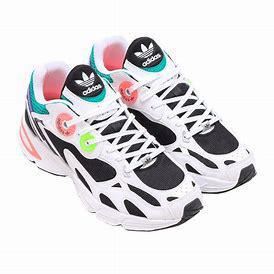
Brand: Adidas
Model: Astir